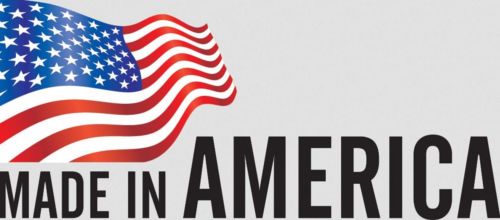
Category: cabinet